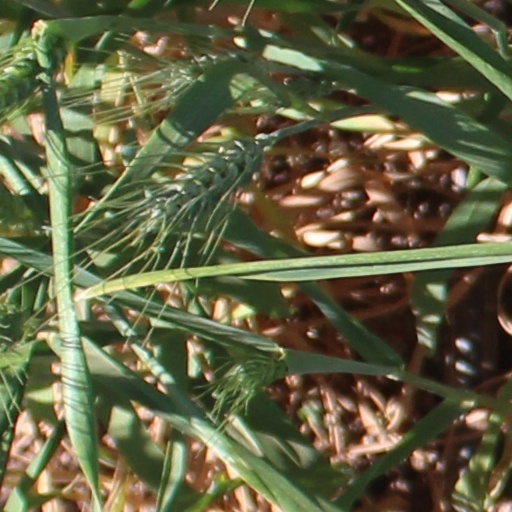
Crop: wheat